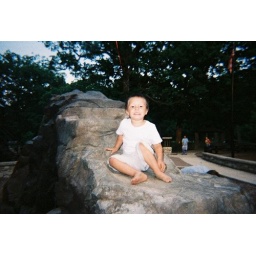
Nathan sittin on top of the rock wall in Wasington Park